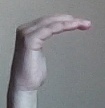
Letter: haa